2002 United States House of Representatives elections in Washington

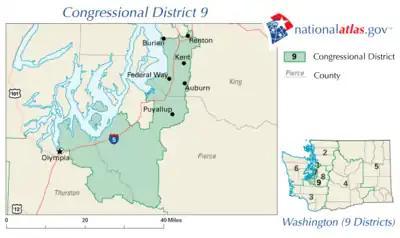

Incumbent Republican Congresswoman Jennifer Dunn ran for a seventh term in this liberal-leaning district and faced Democratic nominee Heidi Behrens-Benedict and Libertarian Mark Taff in the general election. Though this district, based in the eastern suburbs of Seattle, has a tendency to vote Democratic, the potential potency of Behrens-Benedict’s candidacy was hampered by the fact that she has achieved perennial status, running for the same seat two previous times. Ultimately, Congresswoman Dunn was re-elected by a solid margin on election day.